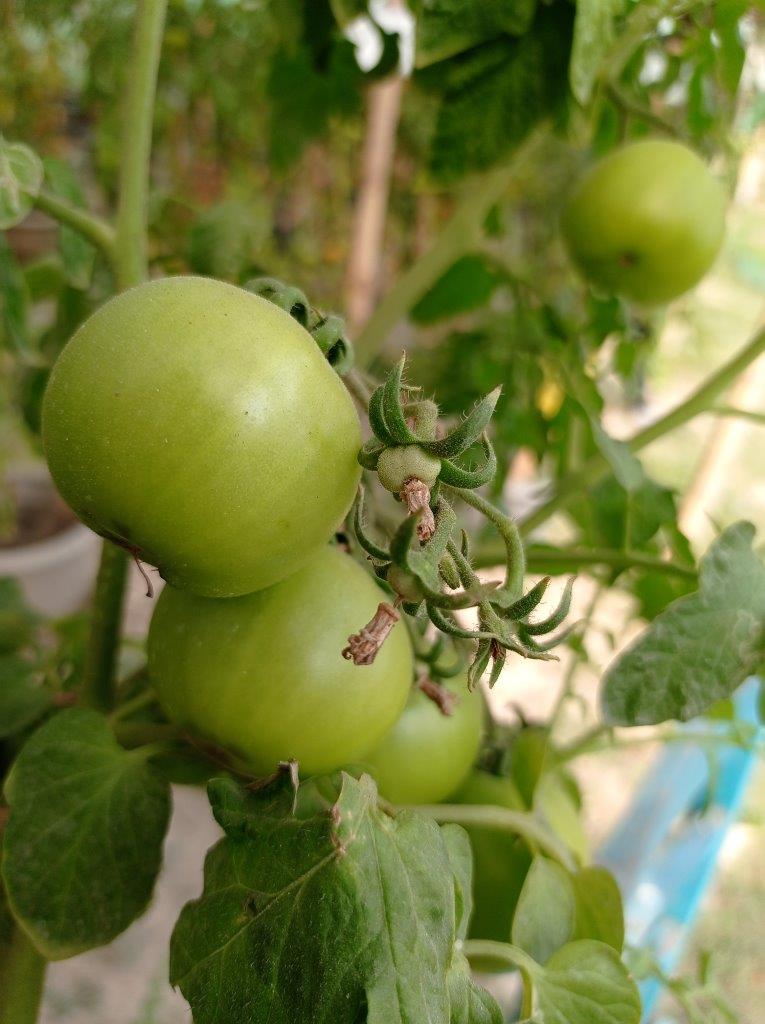
Maturity: Immature